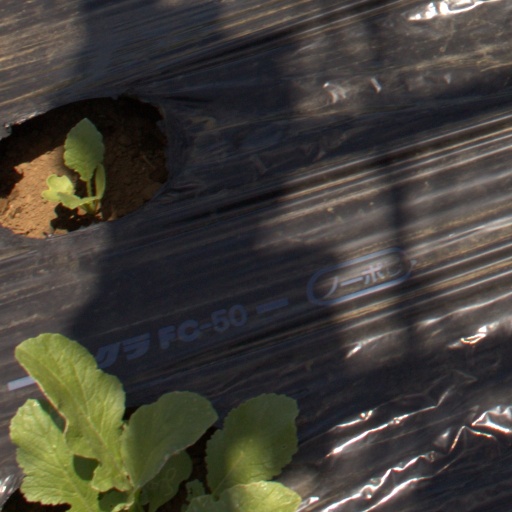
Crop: Jerusalem artichoke